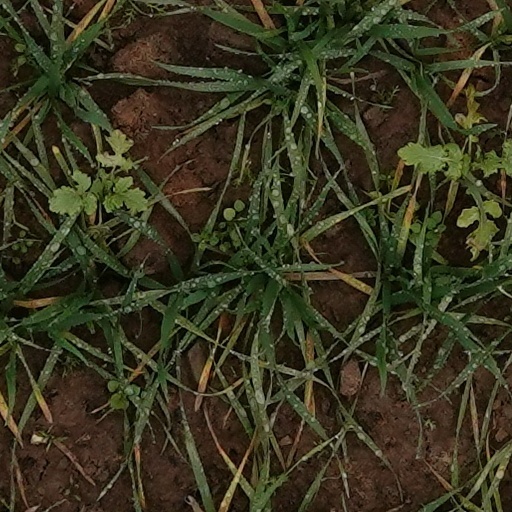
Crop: wheat